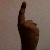
The image shows a hand gesture representing the number 1 in Indian Sign Language.